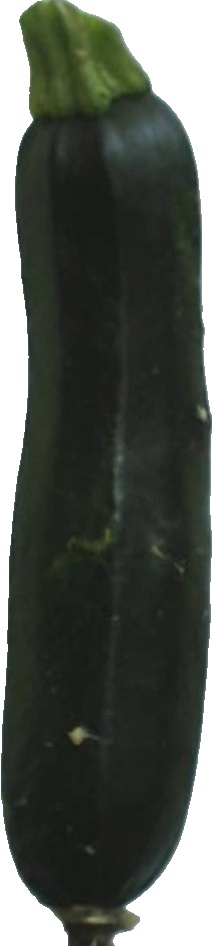
Label: zucchini_dark_1